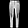
Label: Trouser